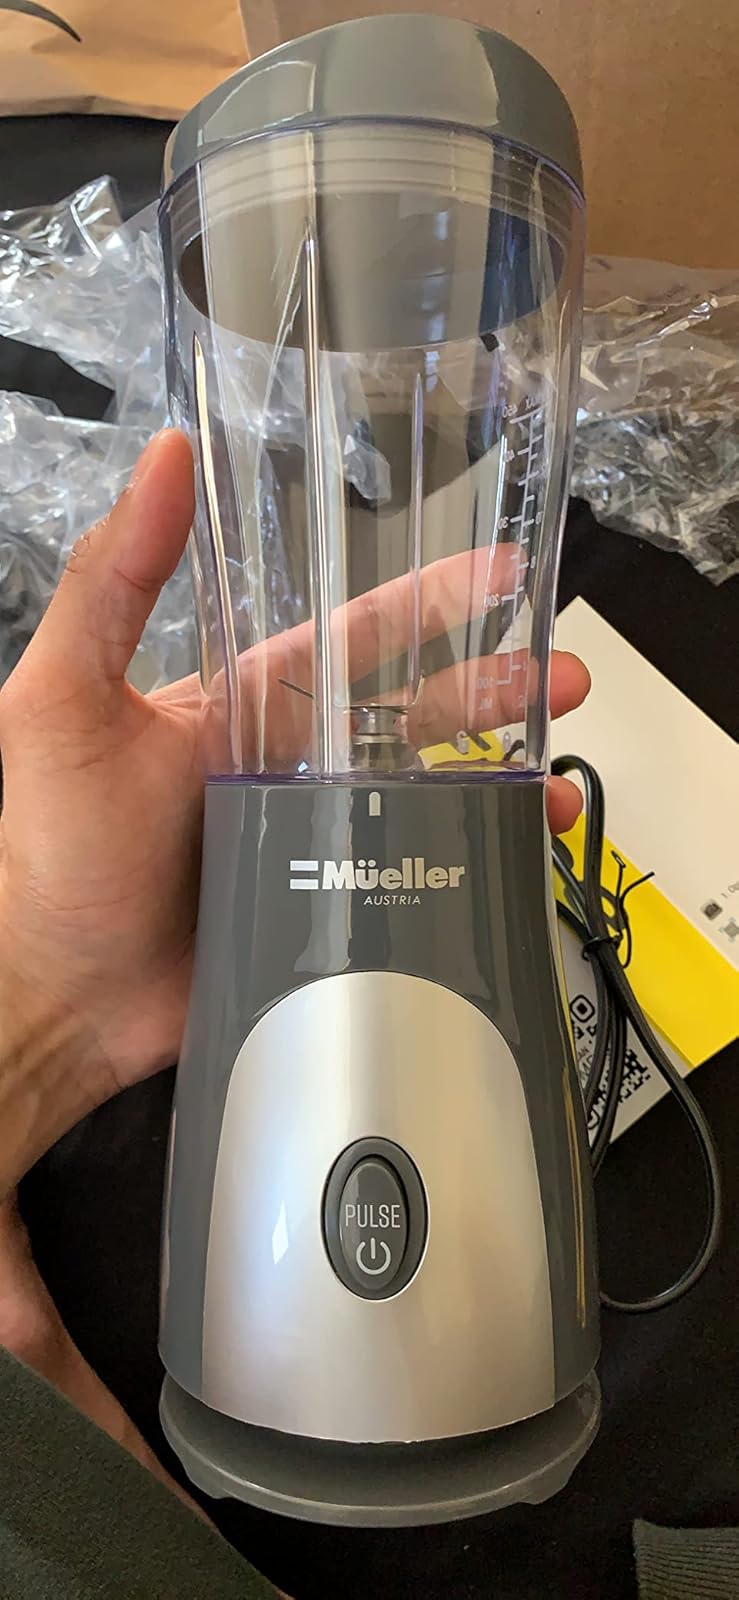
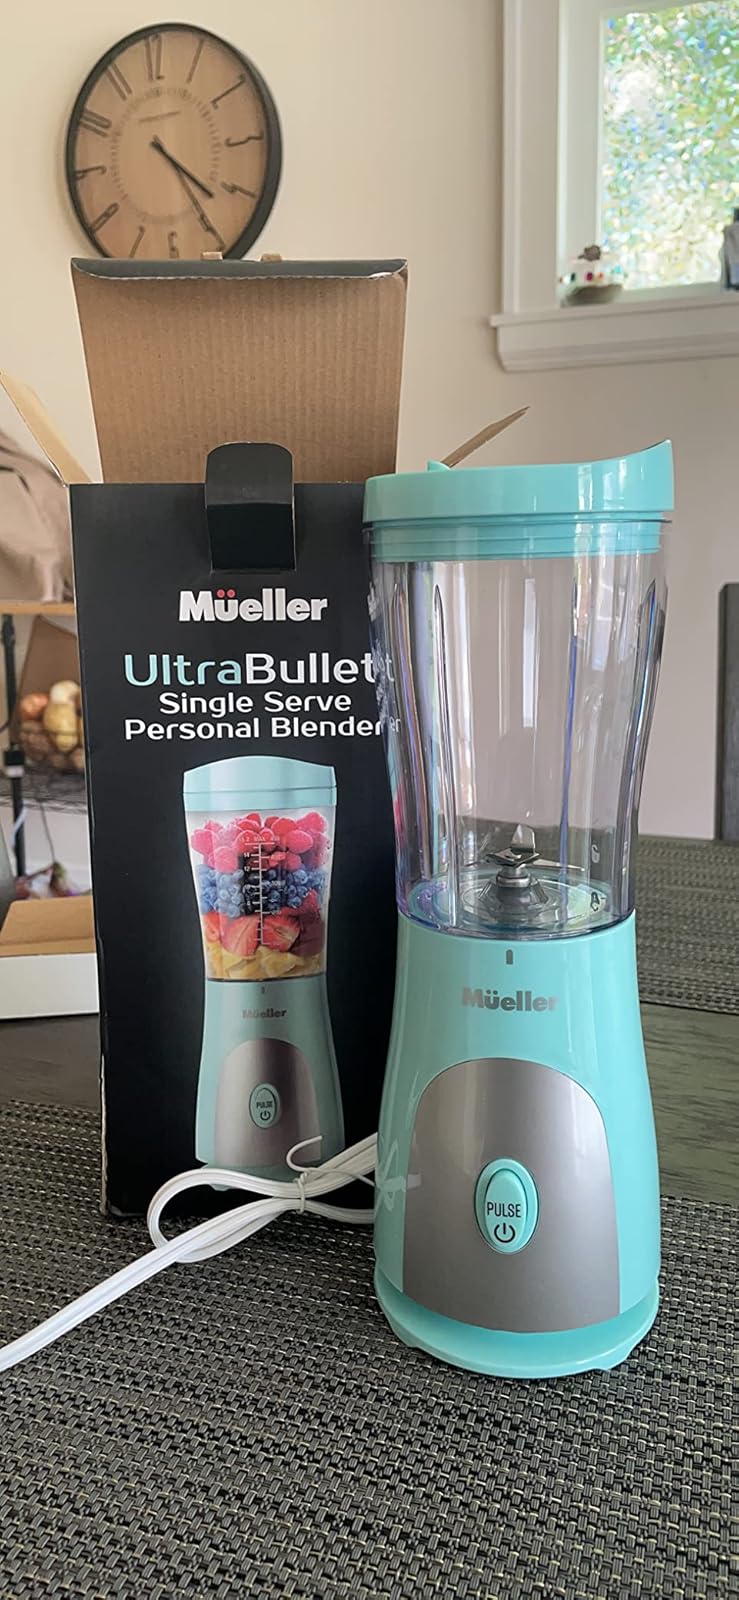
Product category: items_blender
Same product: no